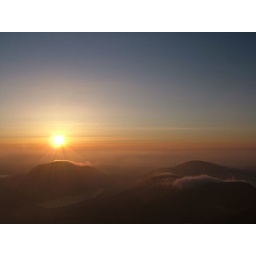
I'm on a sunburst theme today after a fantastic clear day in the mountains yesterday.